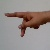
The image shows a hand gesture representing the letter 'P' in Indian Sign Language.